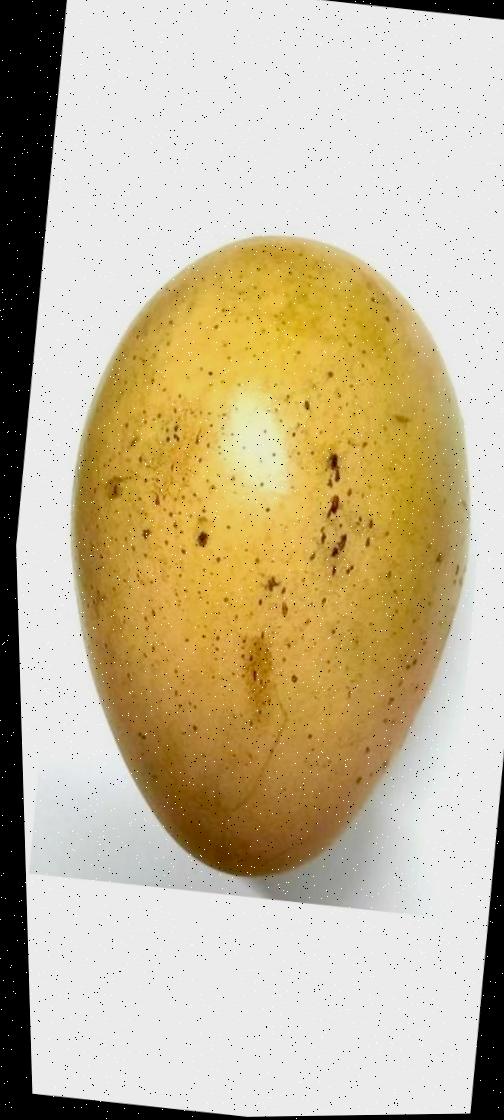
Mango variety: Shada